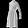
Label: Dress